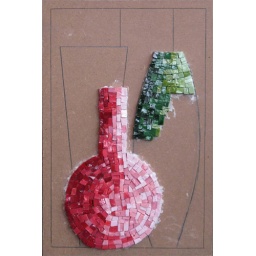
My 2nd project at the GailtalArt symposium. I'll complete the green vase at home and the other parts at another presentation in September